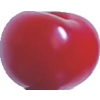
Label: cherry_sour